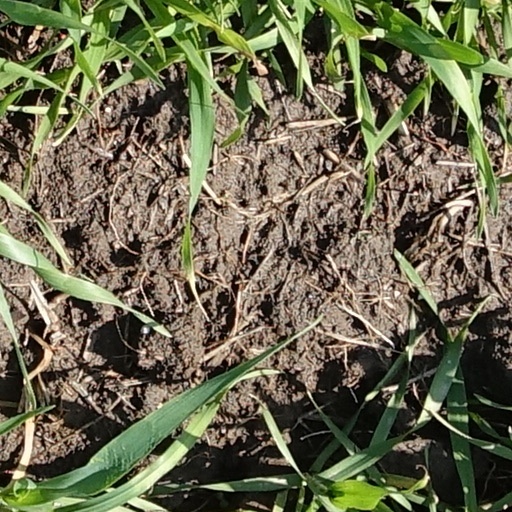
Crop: wheat